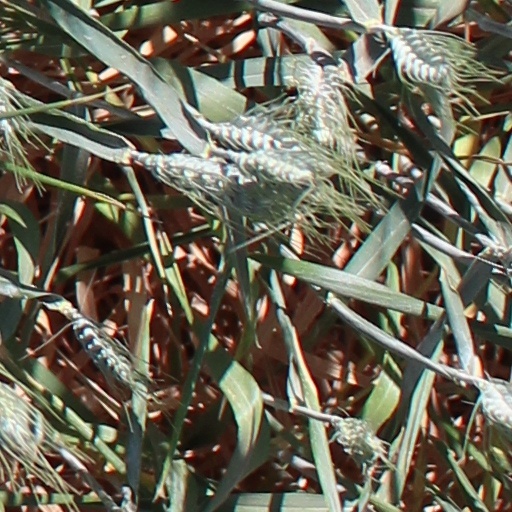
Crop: wheat